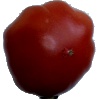
Label: tomato_heart